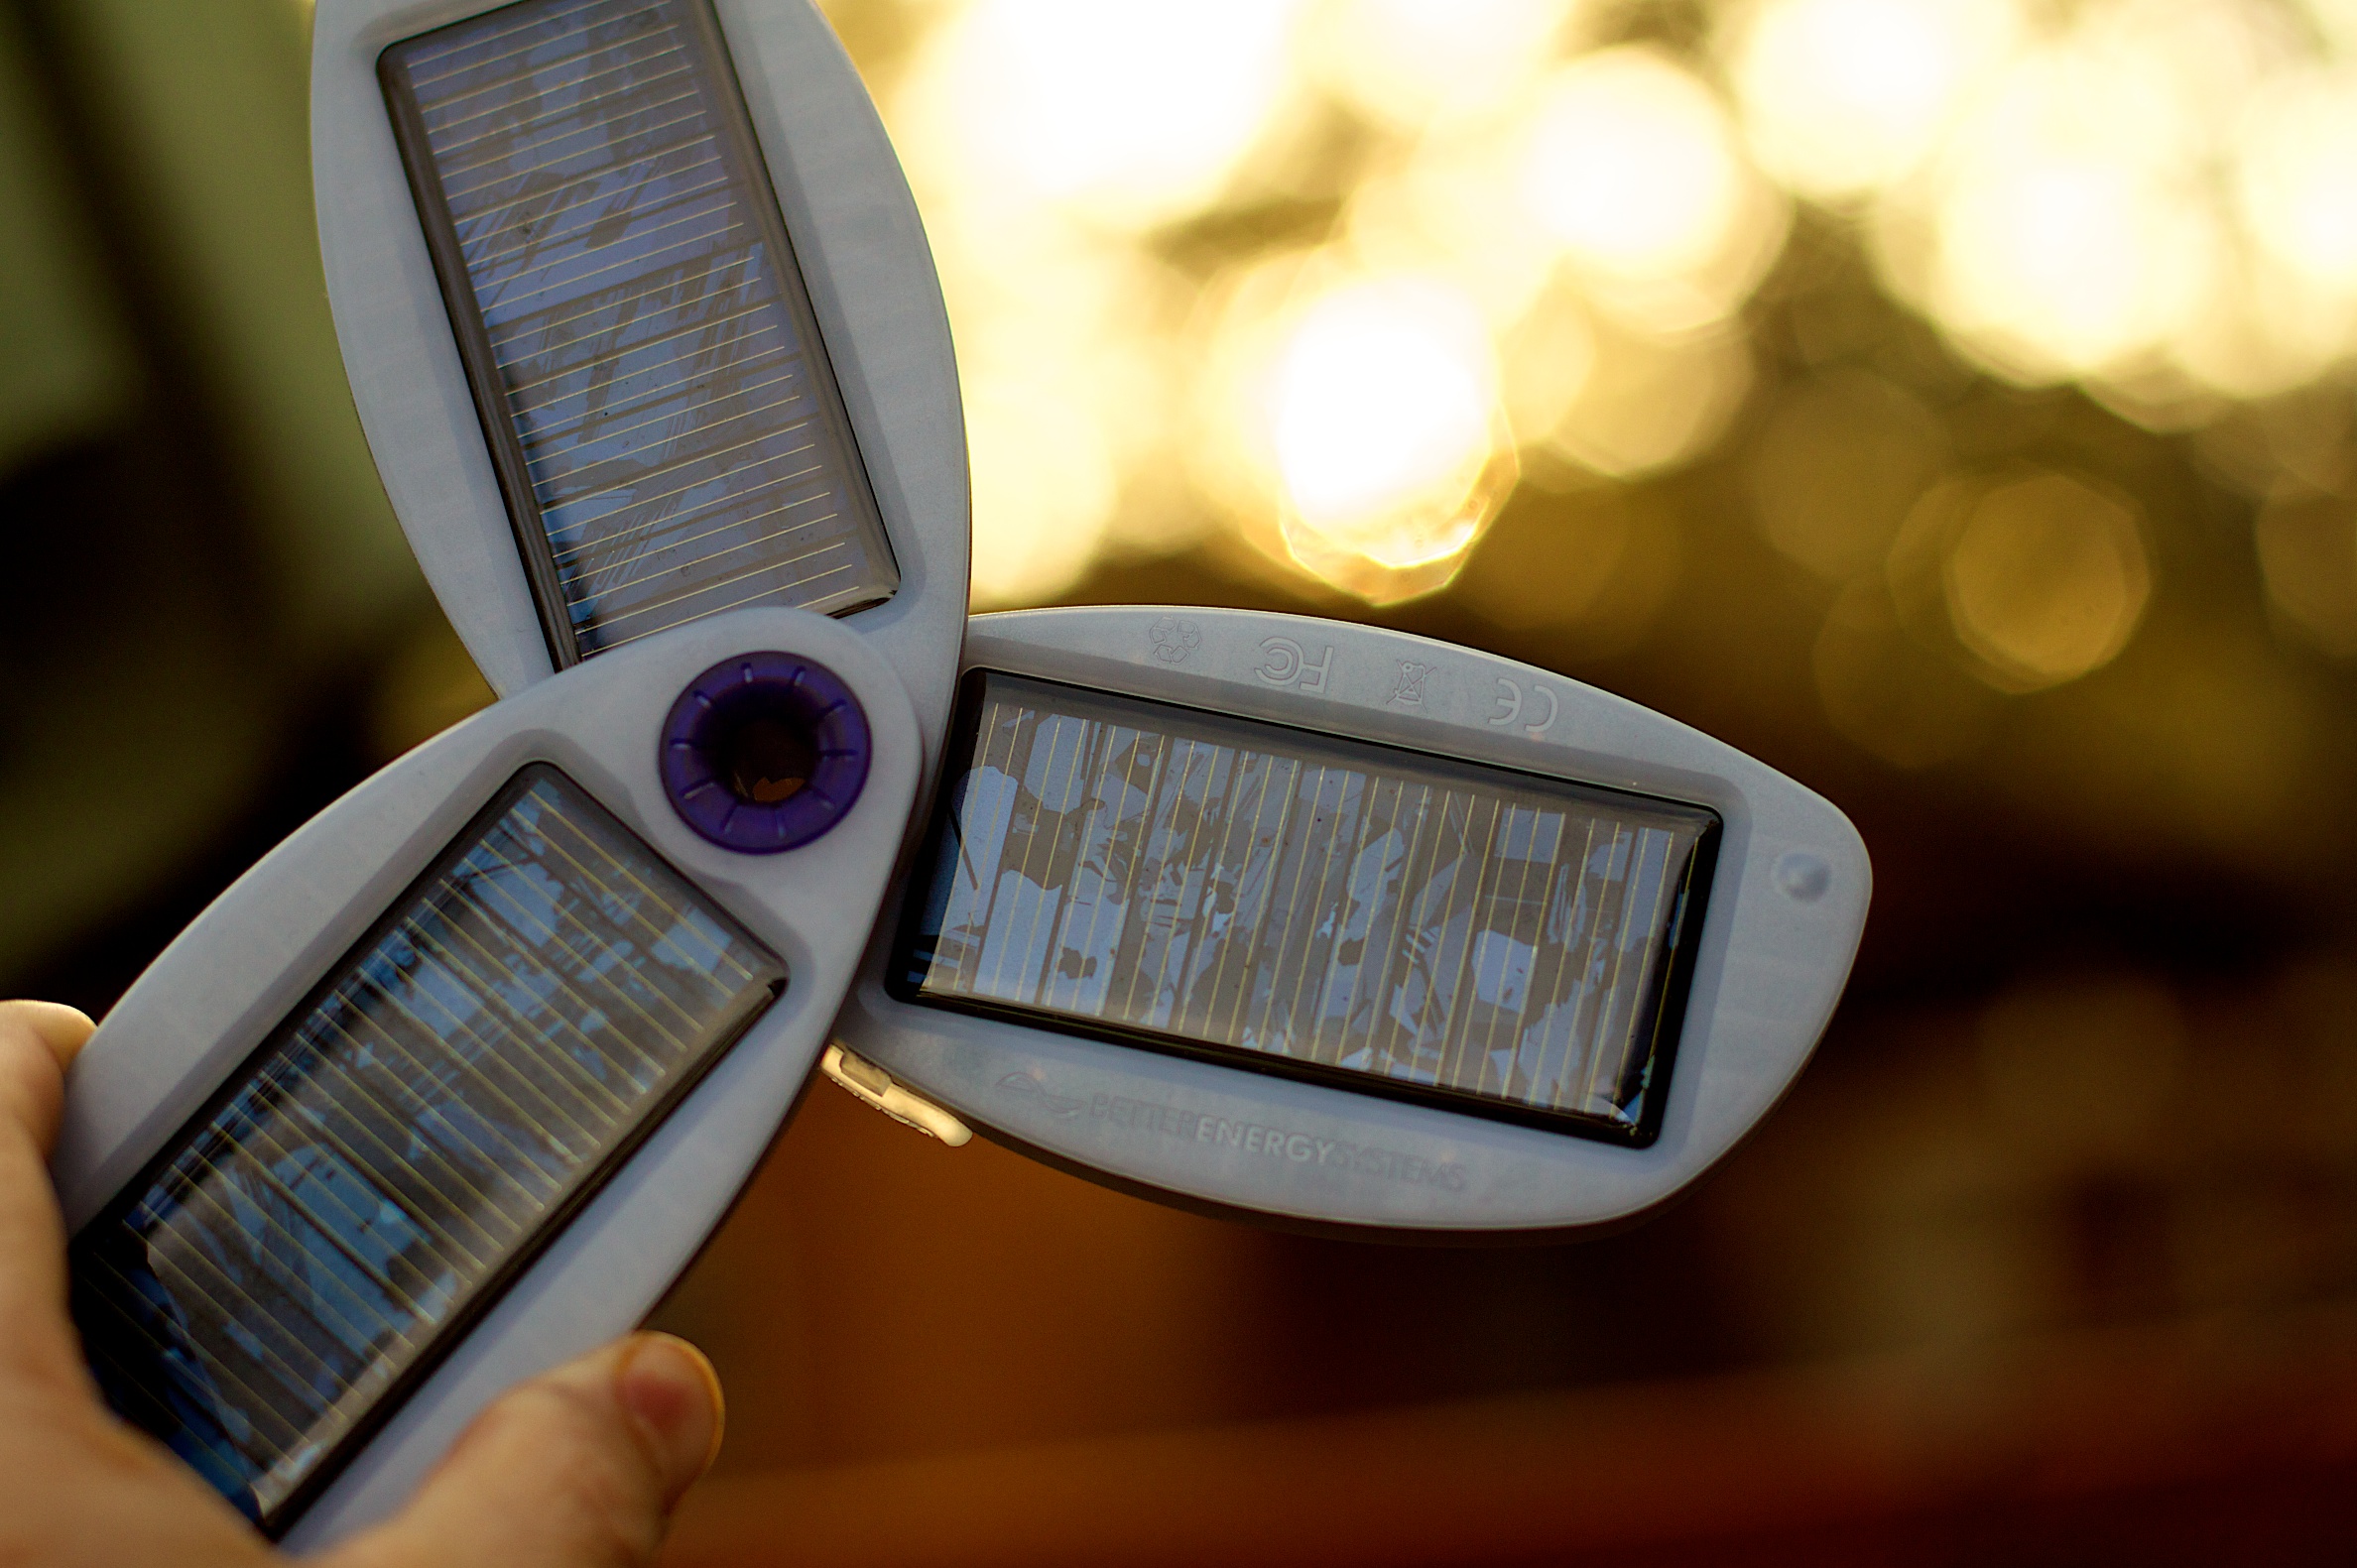
watch, hand, light, color, yellow, lighting, solar, close up, eye, glasses, organ, solio